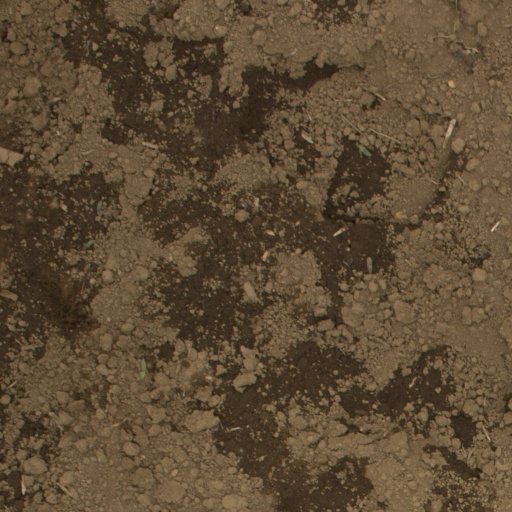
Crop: Jerusalem artichoke